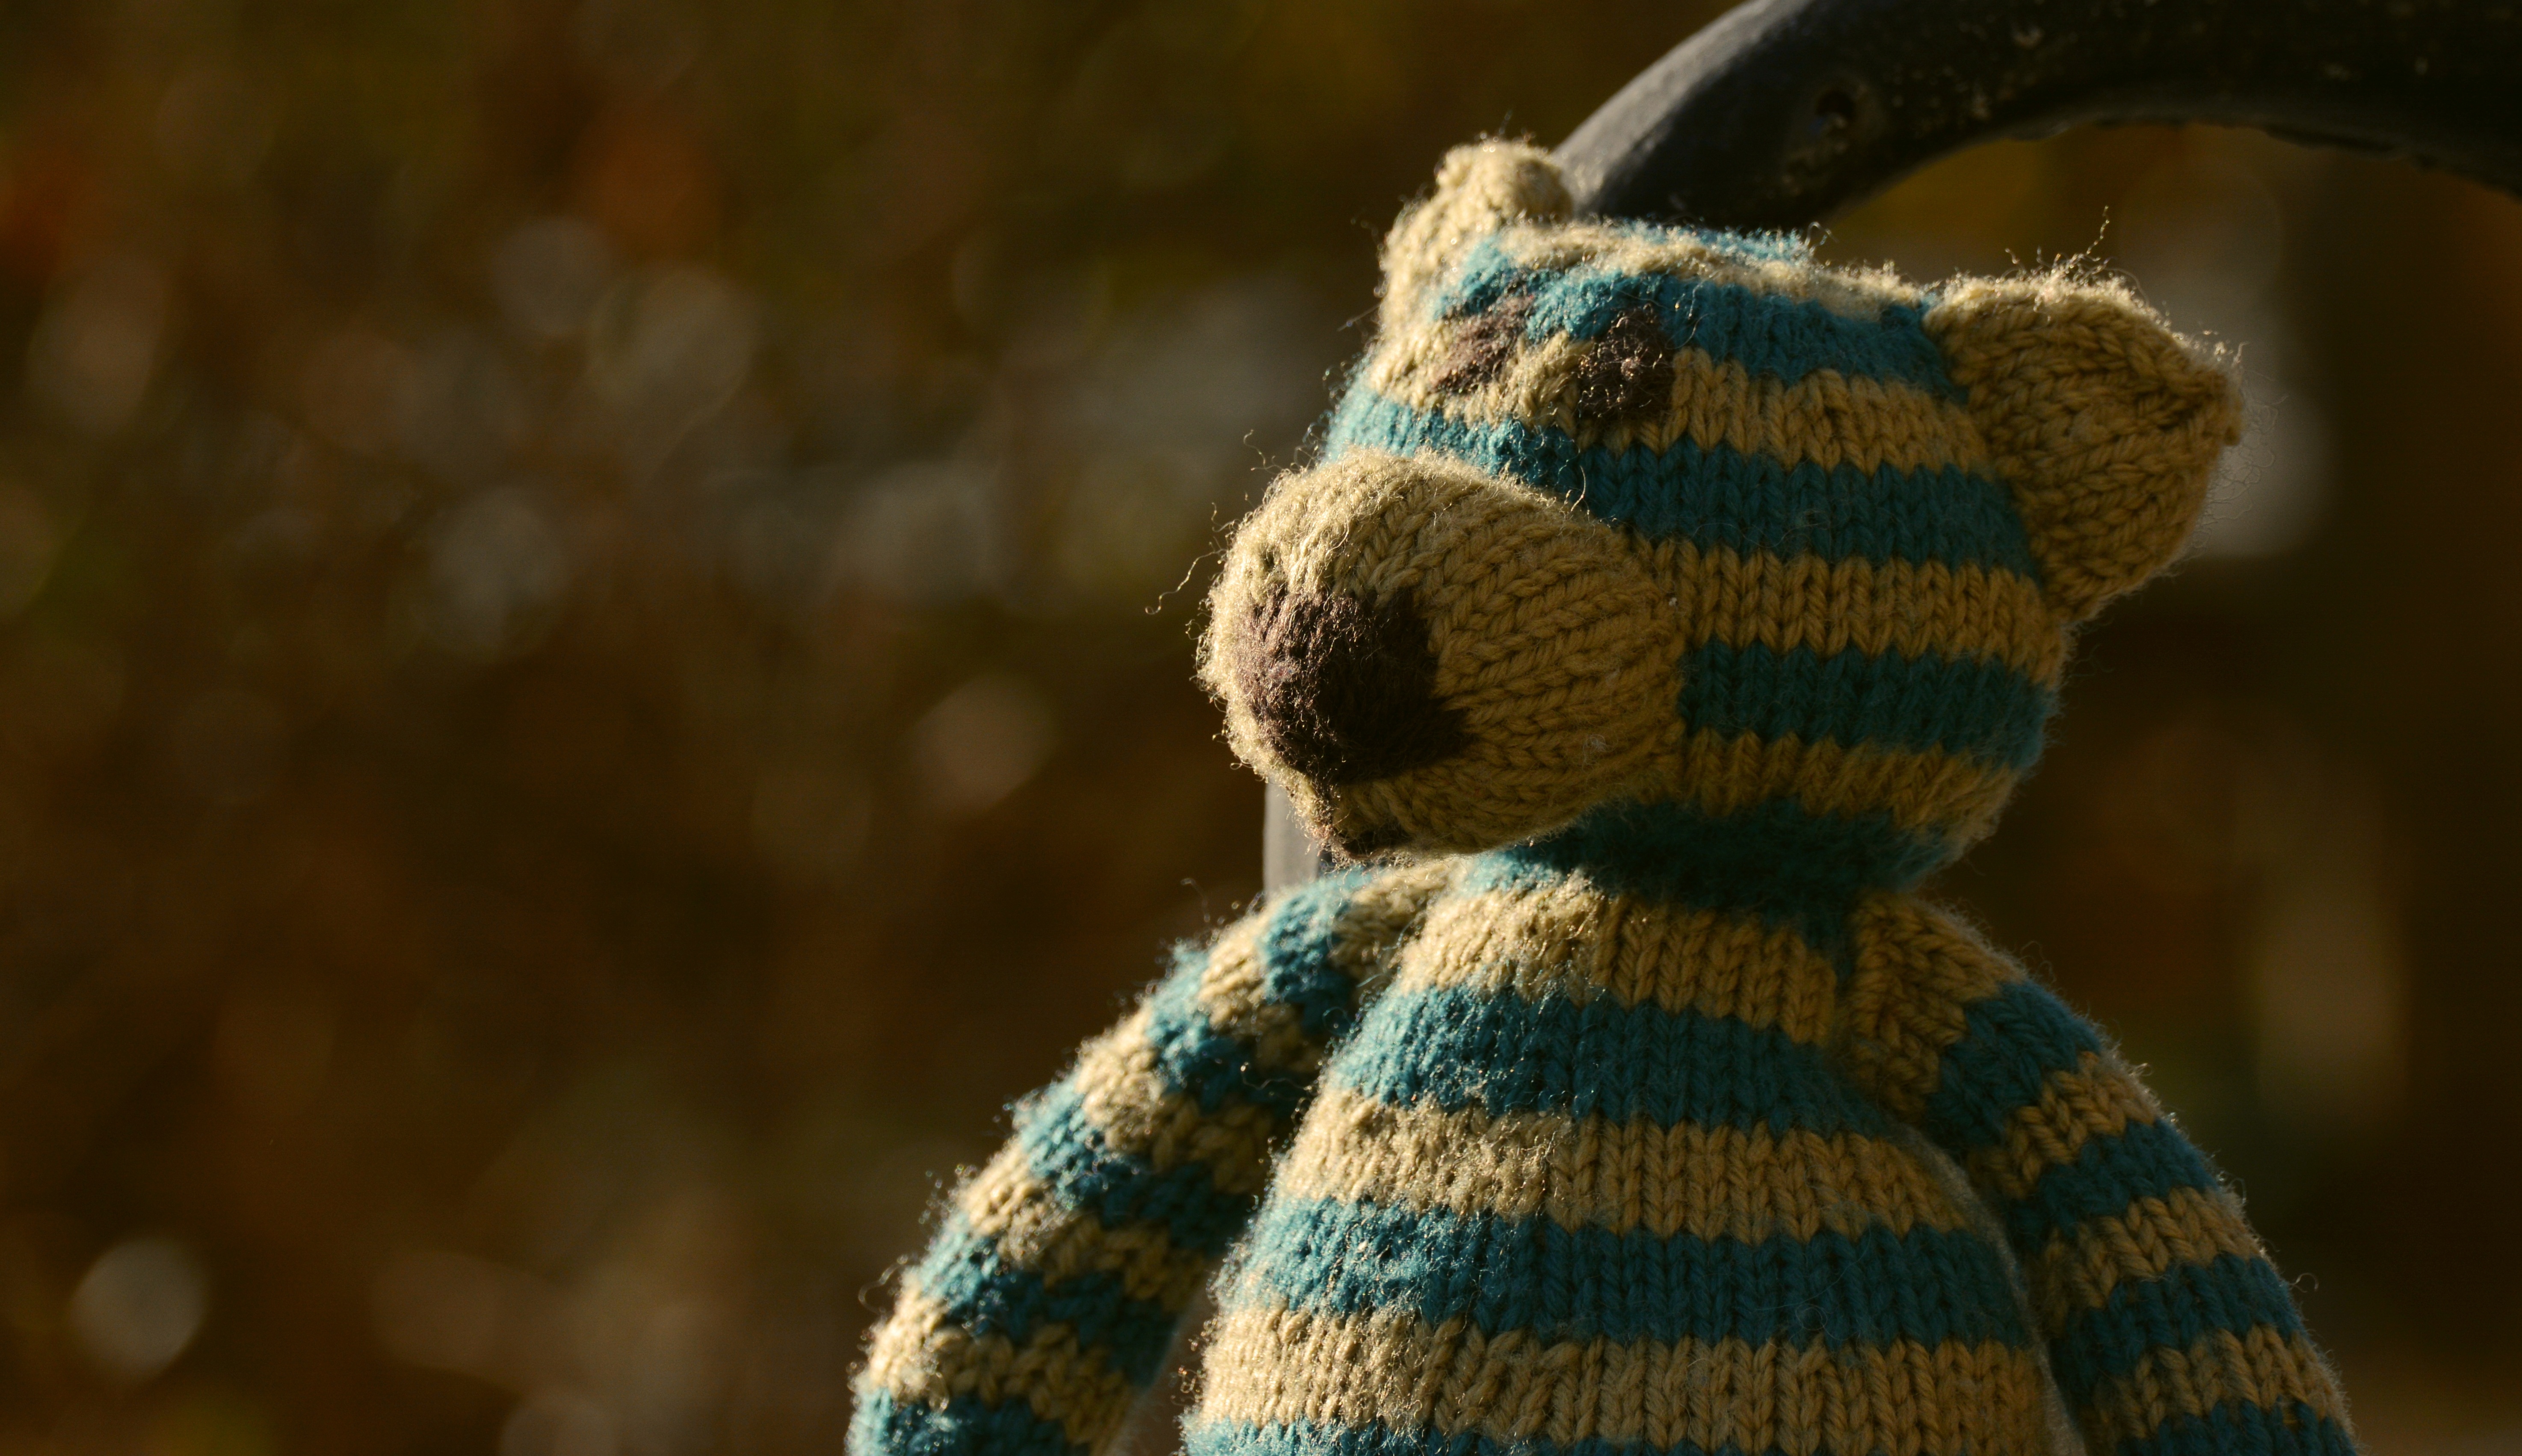
alone, bear, lonely, toy, wool, teddy bear, close up, crochet, knitting, textile, art, soft, knitted, teddy, children toys, macro photography, knitted itself